Parthenos aspila

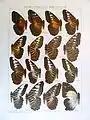

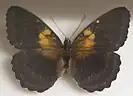
Specimen ("vulcanica")

"P. a. tenebrosa" is differed from "aspila" as the rufous basal portion of the upperside of "tenebrosa" is suffused with green-black scales.